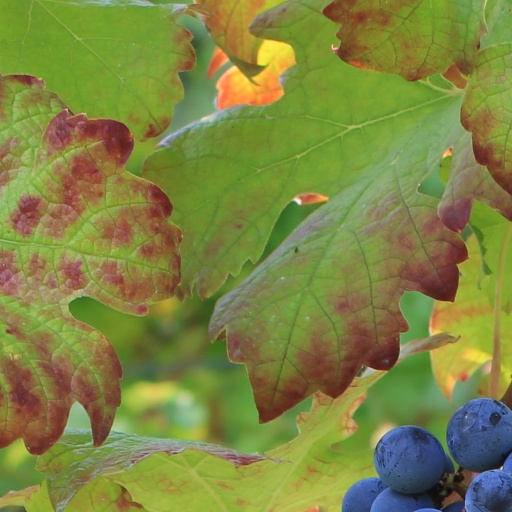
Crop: grape